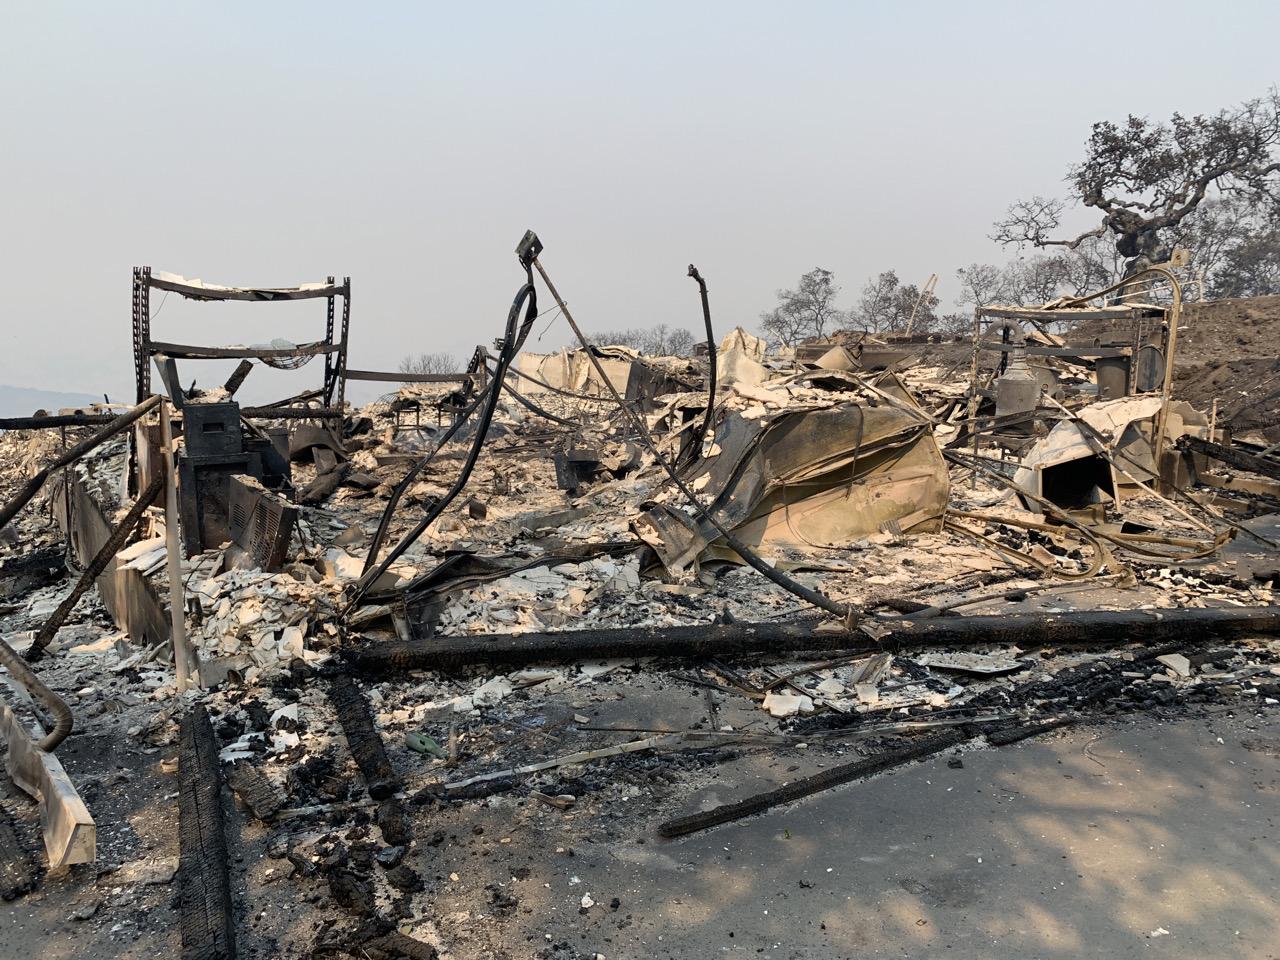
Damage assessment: destroyed